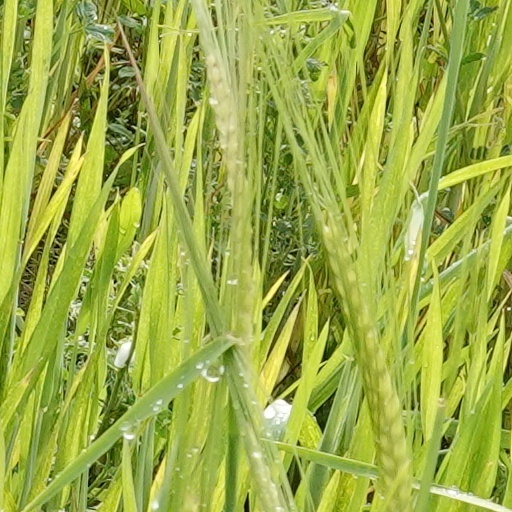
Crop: wheat